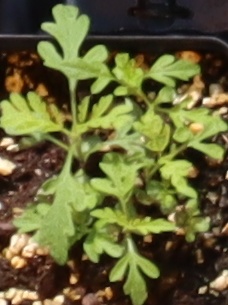
Label: Ragweed